Al Bidda

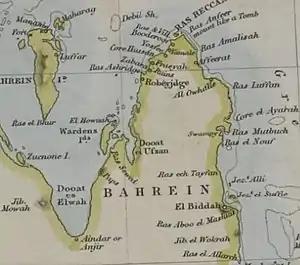
An 1849 map of Bahrain and present-day Qatar which depicts Al Bidda.

In 1847, Al Bidda was demolished by the sheikh of Bahrain and its inhabitants were moved to Bahrain. The sheikh also placed an economic blockade over the town in 1852. In 1867, a large number of ships and troops were sent from Bahrain to punish the people of Al Wakrah and Al Bidda. Abu Dhabi joined on Bahrain's behalf due to the conception that Al Wakrah served as a refuge for fugitives from Oman. Later that year, the combined forces sacked the two Qatari cities with 2,000 men in what would come to be known as the Qatari–Bahraini War. A British record later stated ""that the towns of Doha and Wakrah were, at the end of 1867 temporarily blotted out of existence, the houses being dismantled and the inhabitants deported"".